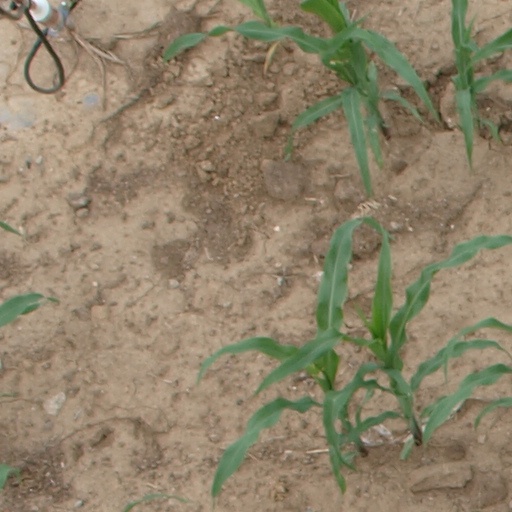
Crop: maize; corn